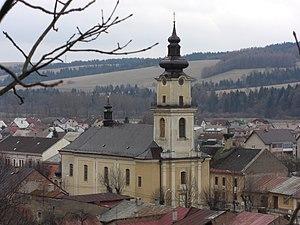
Hniezdne est un village de Slovaquie situé dans la région de Prešov.